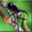
Label: beetle